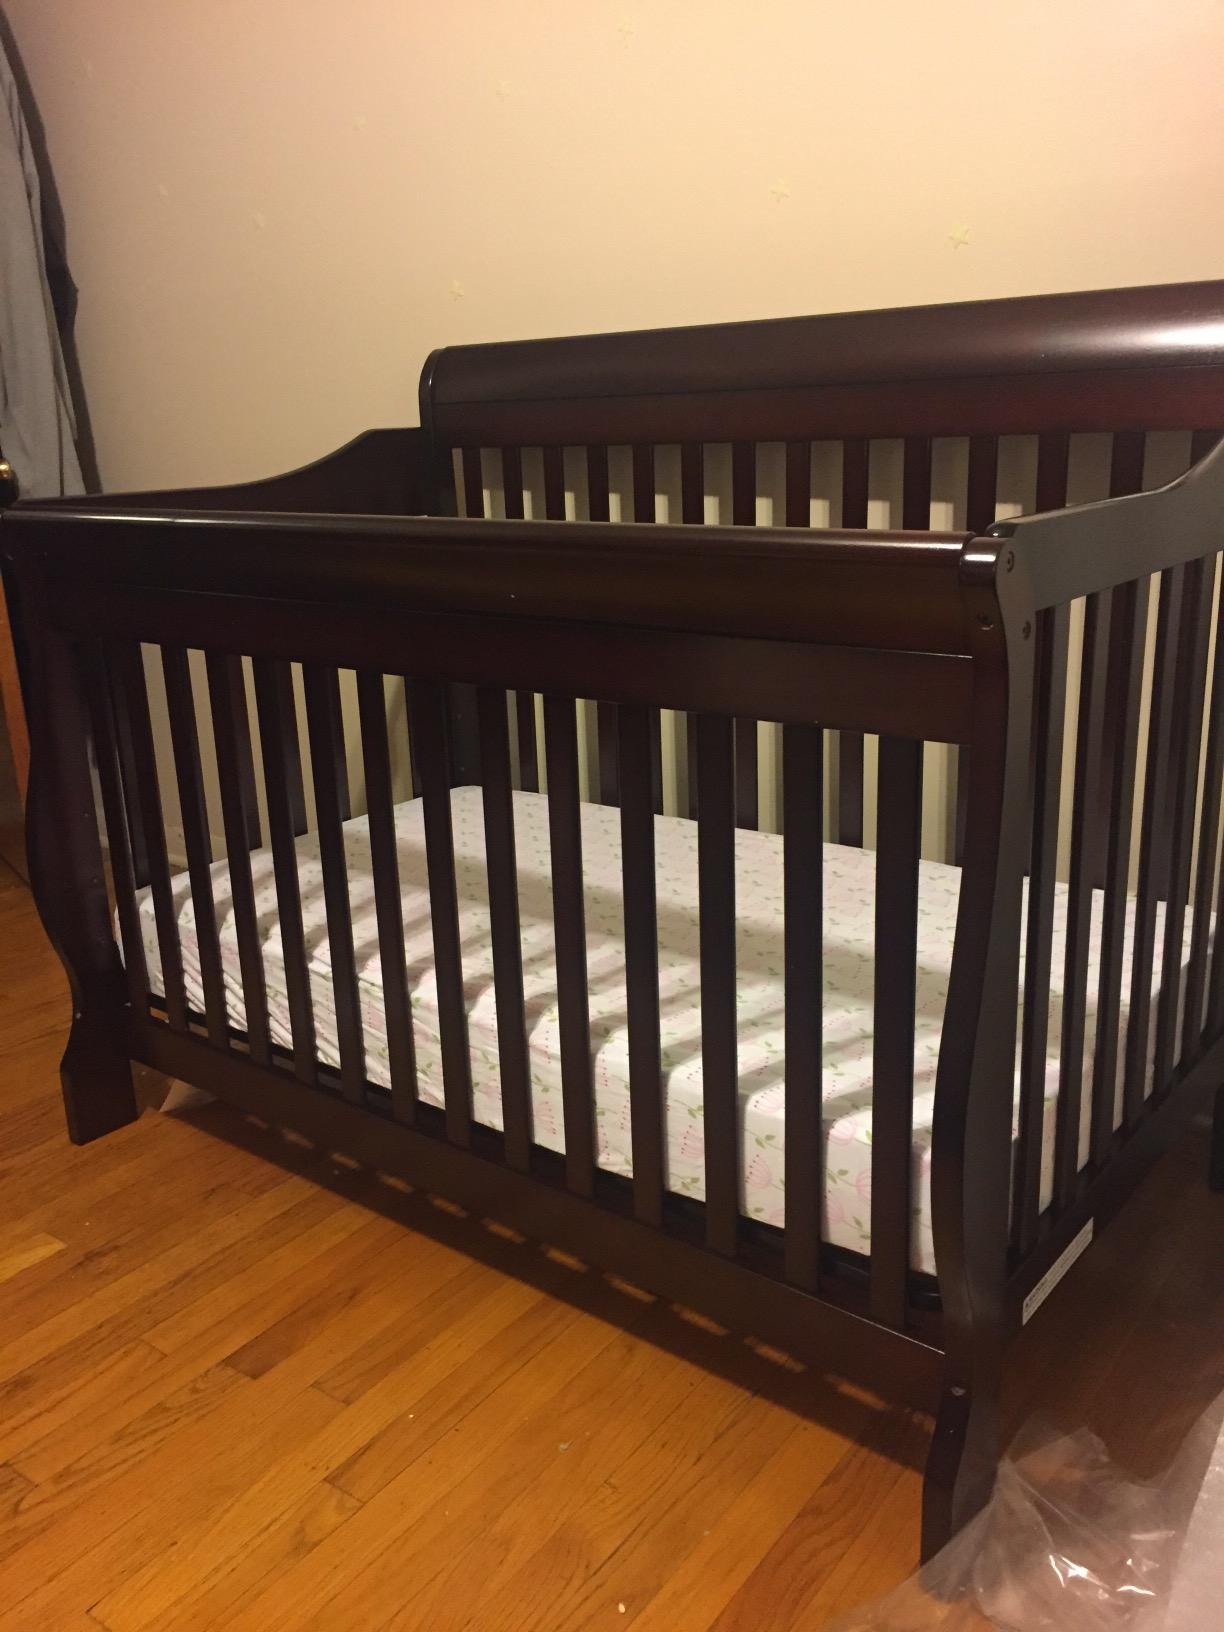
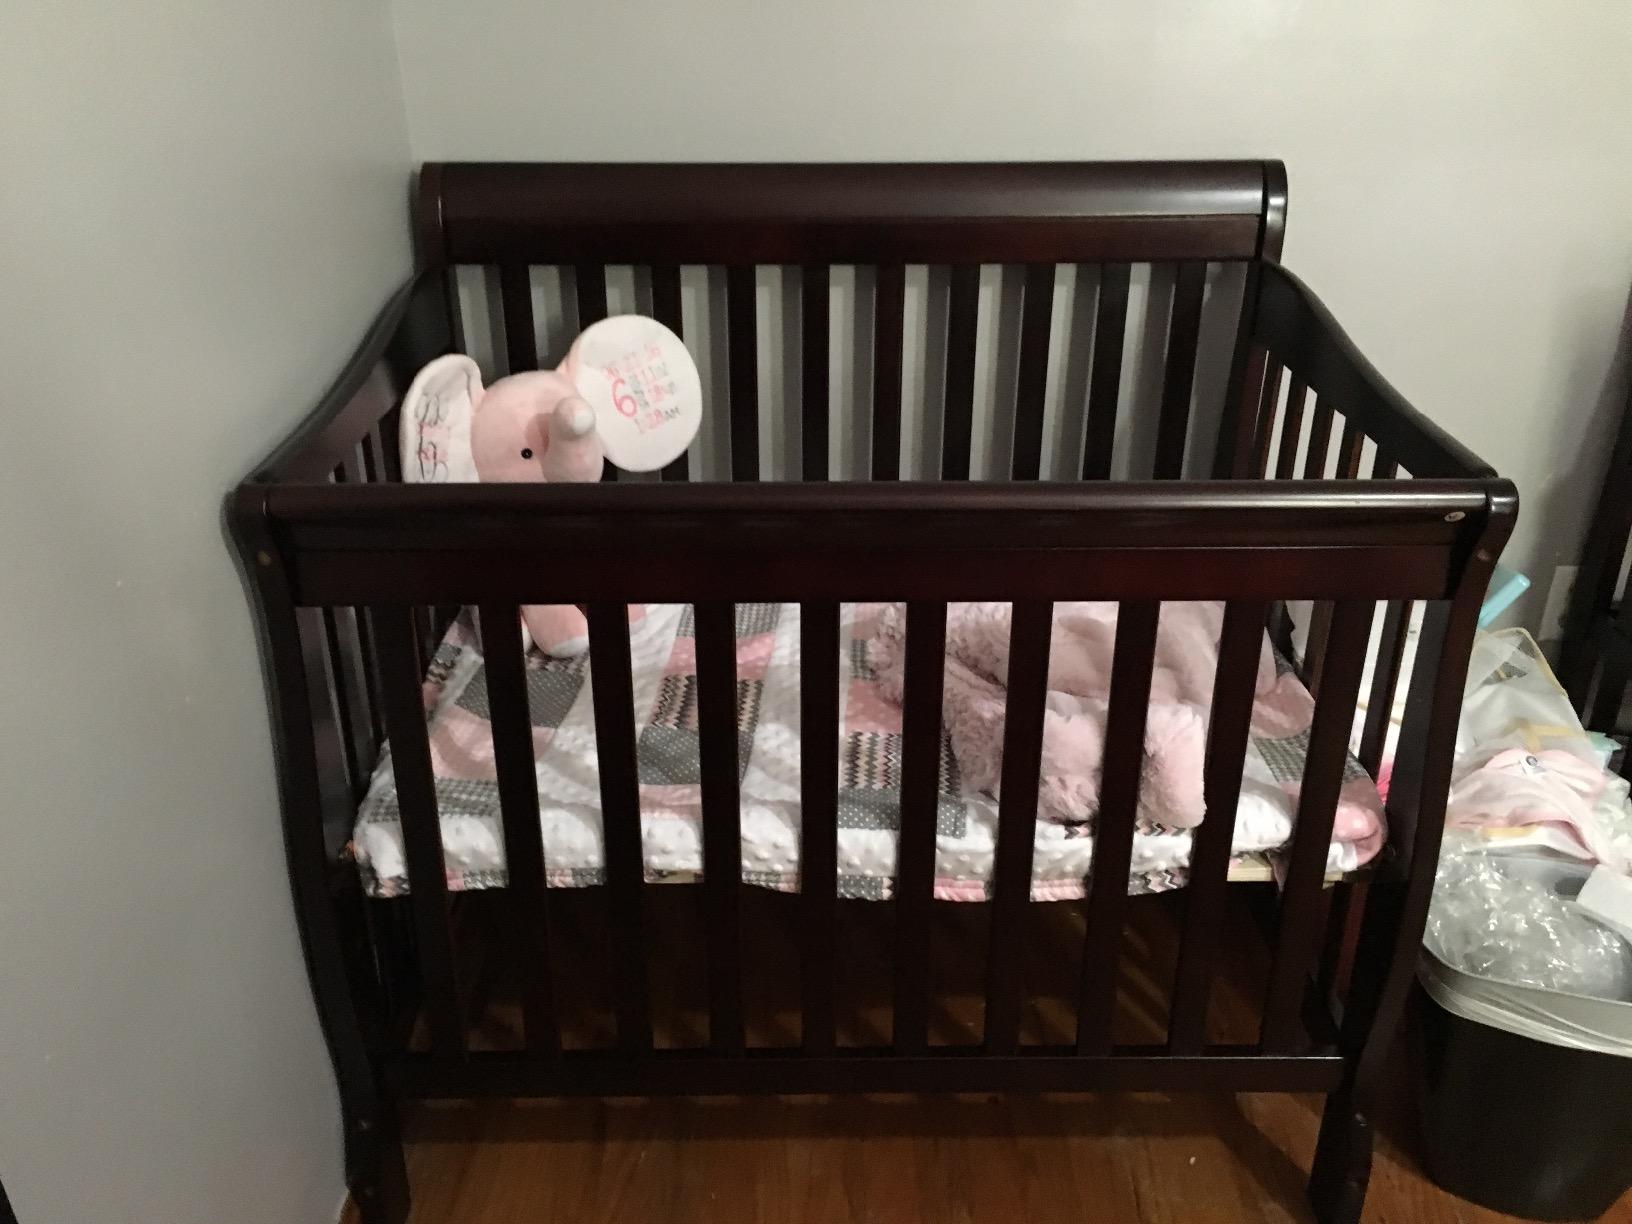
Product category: products_crib
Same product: yes